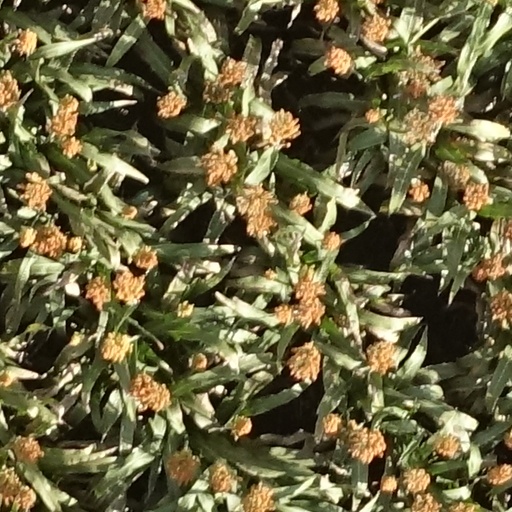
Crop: sorghum